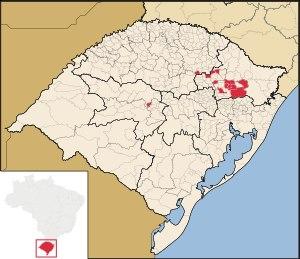
L'immigration italienne au Brésil est représentée par approximativement 31 millions de Brésiliens descendants d'immigrants italiens. Ils sont dispersés dans tous les États des régions Sud et Sud-Est du Brésil, se trouvant être quasiment la moitié de la population de l'État de São Paulo. Cette population est considérée comme la plus importante d’oriundi hors d'Italie.